Crosswind landing

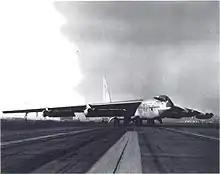
XB-52 performing a crab landing having nose pointed toward incoming wind, but undercarriage aligned along the runway

In situations where a crosswind is present, the aircraft will drift laterally as it approaches the runway. This drift poses significant safety issues because safe operation of the undercarriage requires the body and track of the aircraft to be aligned with the runway at touch down. The landing gear designs of the "pioneer era" 1909 Bleriot XI, and the much later Cold War B-52 strategic jet heavy bomber, were designed and each built with an unusual feature to counteract the problem: with the B-52, all four of its landing gear bogies could be steered, allowing the aircraft to land with the wheels facing the direction of travel even if the nose was not pointed in the same direction. The Bleriot XI had pivoting main gear legs, which passively allowed the main gear wheels to castor together about each of their vertical axes as a unit to allow small-angle crosswind landings, with bungee-cord loaded rigging members between the lower ends of the main wheel forks, to bring the wheels back to a "directly-ahead" orientation after touchdown.